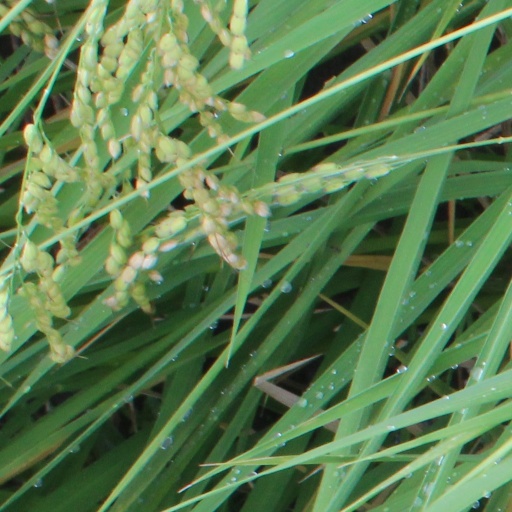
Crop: rice